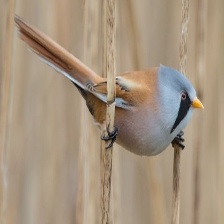
Species: BEARDED REEDLING
Scientific name: PANURUS BIARMICUS